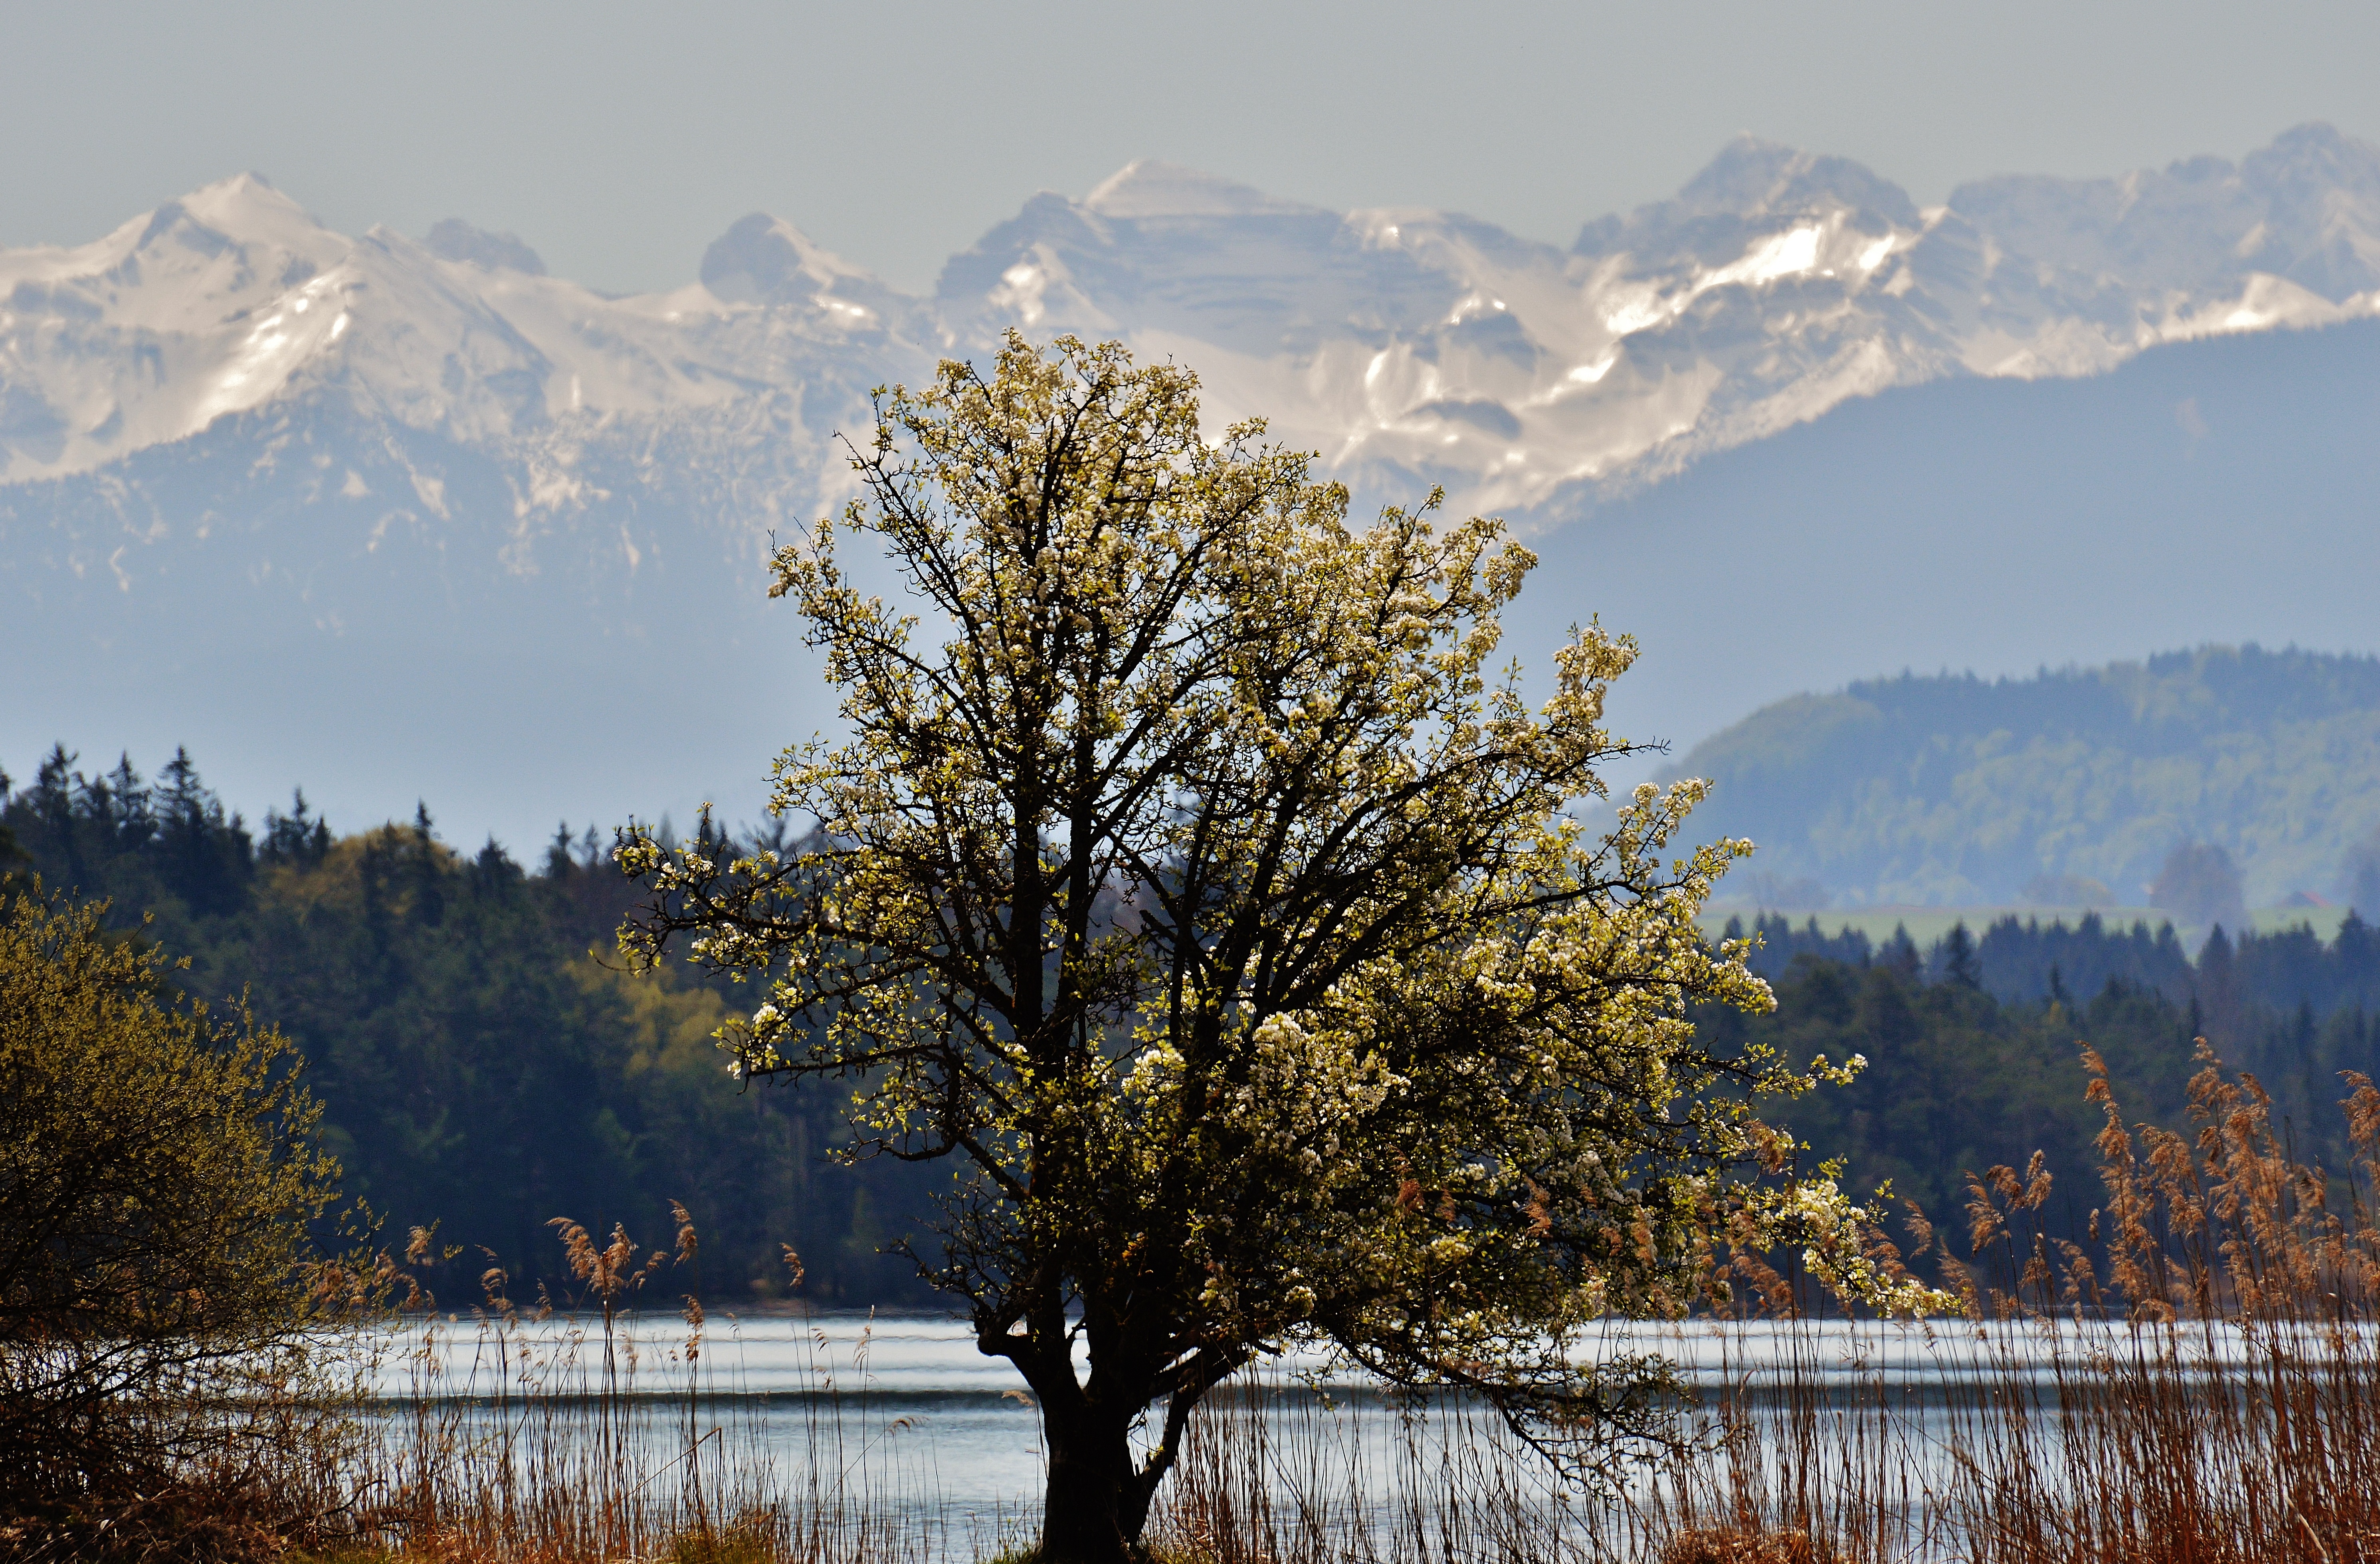
landscape, tree, water, nature, wilderness, mountain, snow, winter, cloud, plant, morning, leaf, lake, frost, dawn, river, mountain range, reflection, autumn, weather, romantic, season, mountains, waters, easter lake, iffeldorf, atmospheric phenomenon, woody plant, mountainous landforms